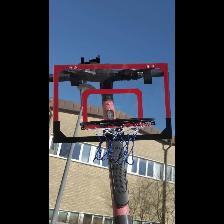
Label: NonHuman